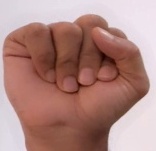
ASL sign: S